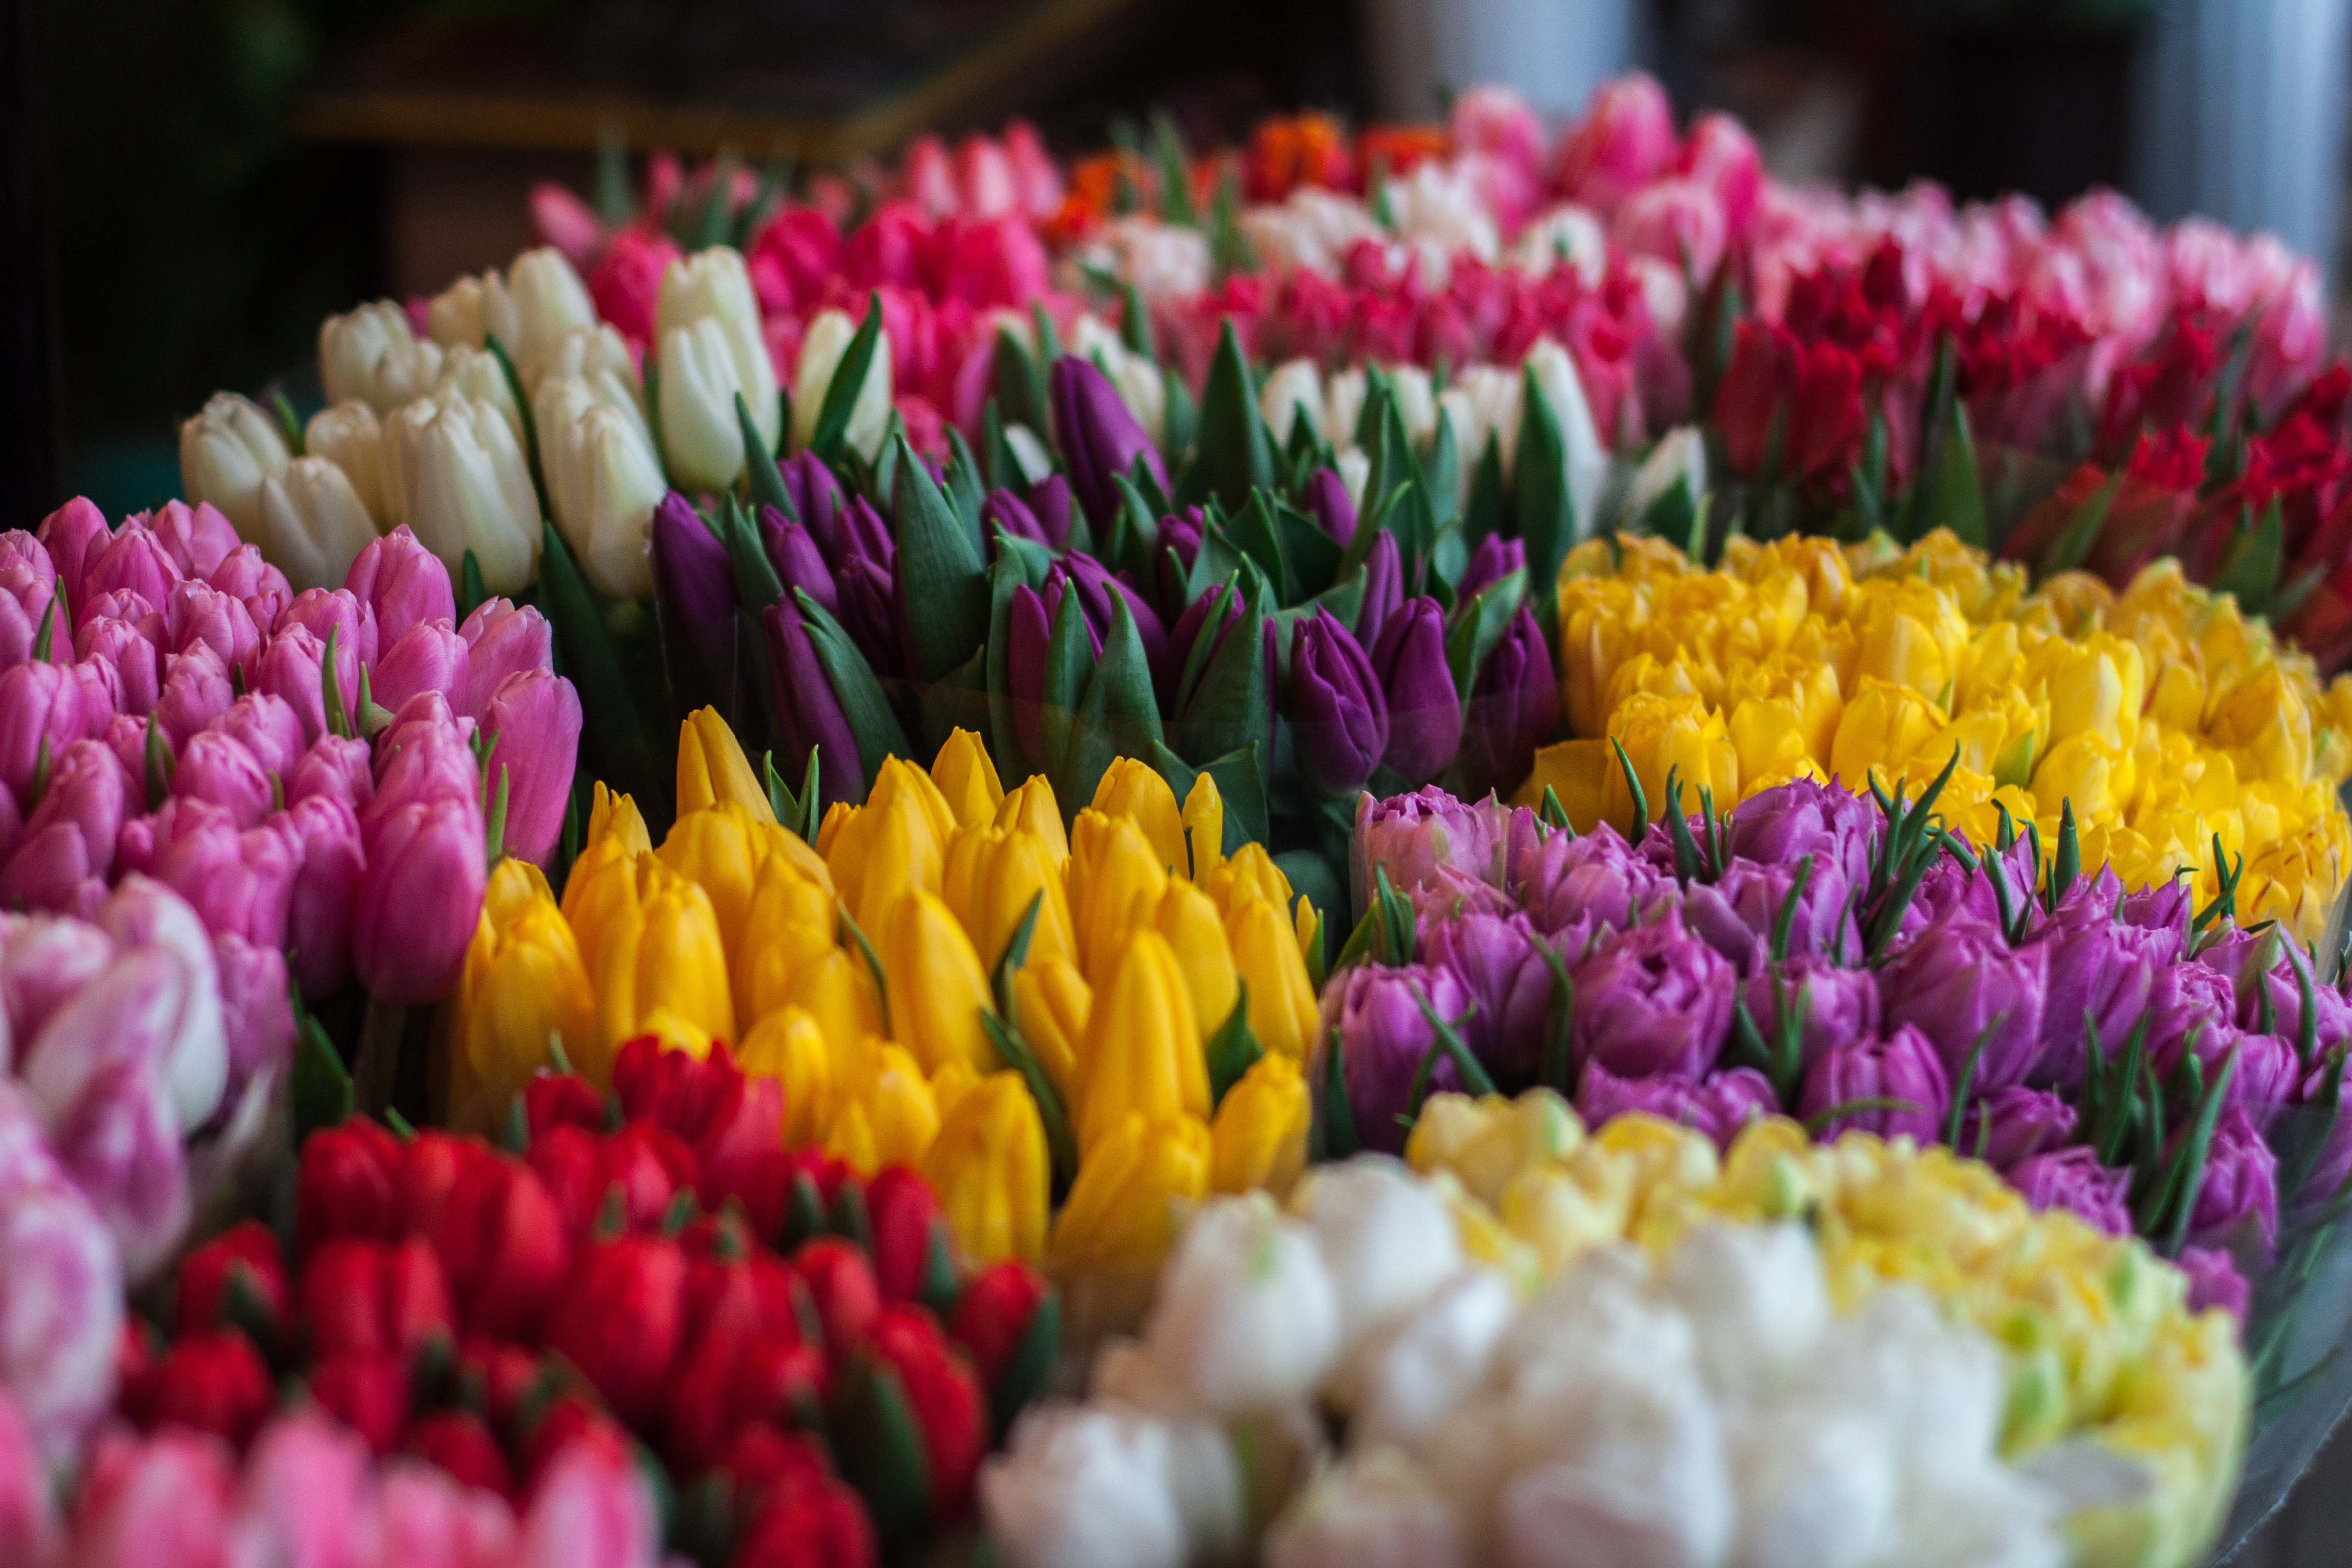
plant, flower, petal, tulip, decoration, color, colorful, yellow, flora, flowers, tulips, floristry, macro photography, flowering plant, flower bouquet, land plant, chrysanths